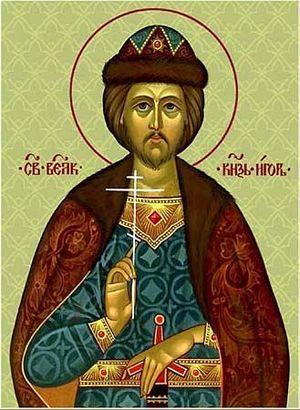
Ceci est une liste des règnes les plus courts.
Igor Olgovitch, dit Igor II de Kiev, est un Grand-prince du Rus' de Kiev de la dynastie des Riourikides, qui régna dix jours du 2 août 1146 au 12 août 1146.